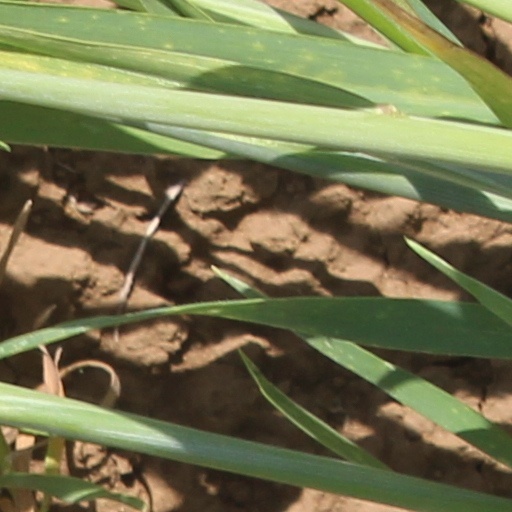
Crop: wheat